Nicholas Amhurst

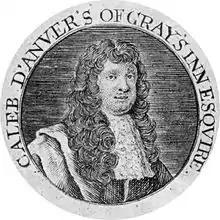
Caleb D'Anvers

Nicholas Amhurst (16 October 1697 – 27 April 1742) was an English poet and political writer.